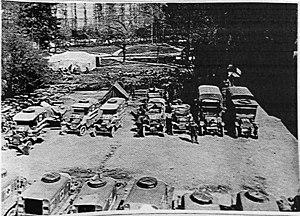
par une vue ancienne.
Muizon est une commune française située dans le département de la Marne, en région Grand Est. Cette commune a été créée pendant le VIIᵉ siècle, aux alentours de l'an 633. Au dernier recensement de 2017, la commune comptait 2 161 habitants, la population ayant tendance à se stabiliser. Cette commune est traversée par la Vesle. Elle est sur l'ancienne voie romaine qui allait de Reims à Paris. Elle était entre la route nationale et la Vesle et au XIXᵉ siècle, elle sera desservie par une ligne ferroviaire qui reliait Reims à la Capitale.